The Uncanny X-Men and The New Teen Titans

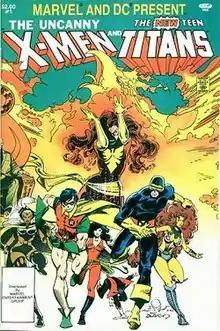
Front cover art for "The Uncanny X-Men and The New Teen Titans". Art by Walt Simonson and Terry Austin.

The Uncanny X-Men and The New Teen Titans is a 1982 crossover comic book published by Marvel Comics. It was written by Chris Claremont and pencilled by Walt Simonson. It follows a team-up between two teams of superheroes: Marvel's the X-Men, and the New Teen Titans of rival publisher DC Comics.